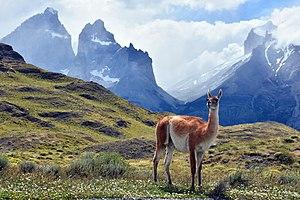
Le parc national Torres del Paine est un parc national du Chili situé entre la cordillère des Andes et la steppe de Patagonie. Administrativement, il appartient à la XIIᵉ région de Magallanes et de l'Antarctique chilien et à la province de Última Esperanza.